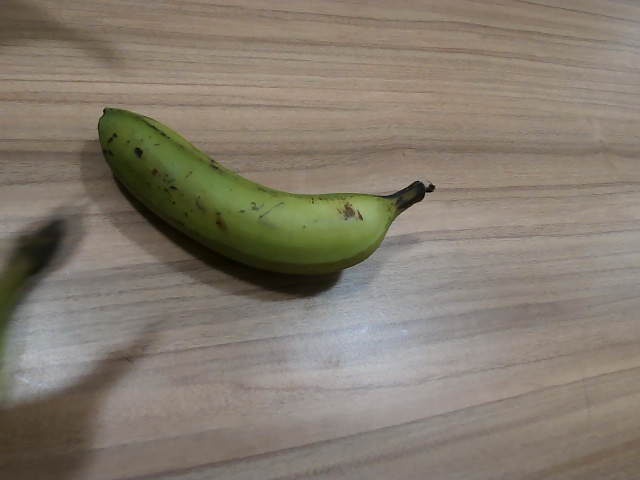
Label: Raw_Banana